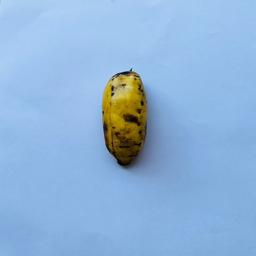
Banana variety: Sabri Kola